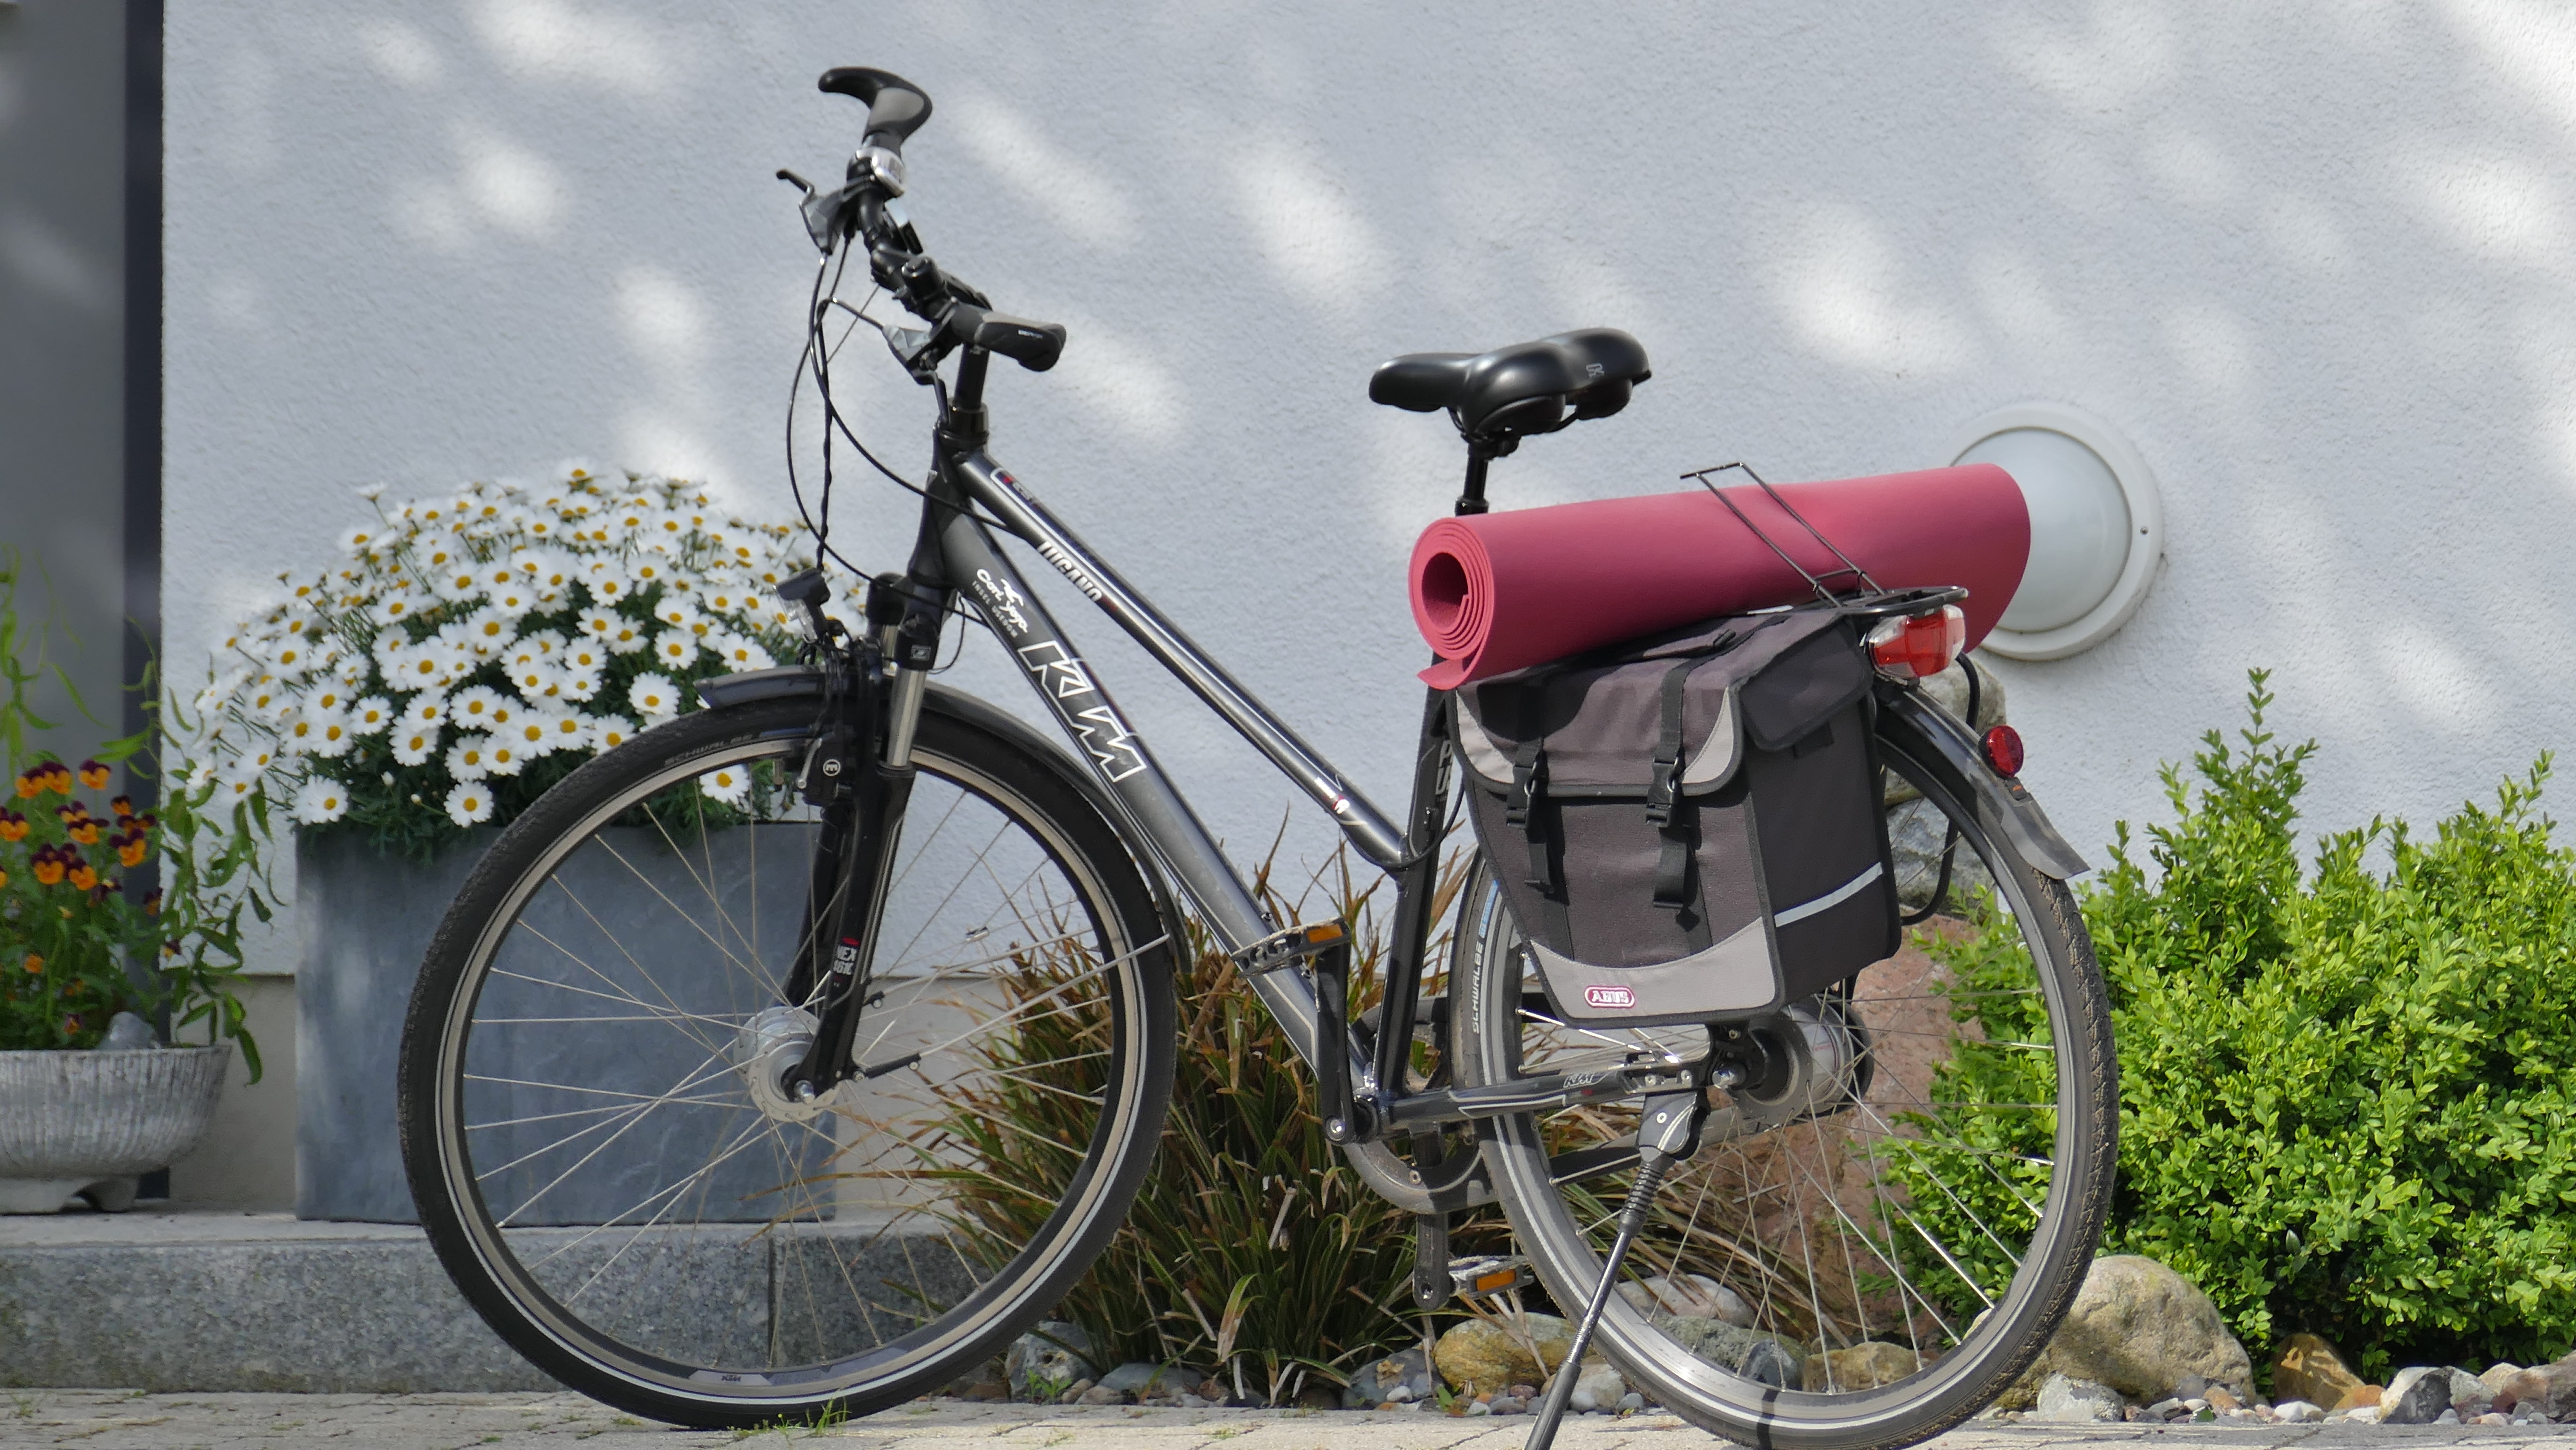
nature, sport, wheel, seat, bicycle, bike, summer, vehicle, drive, park, holiday, leisure, handle, sports equipment, mountain bike, cycling, tour, mat, handlebars, yoga, break, away, locomotion, recovery, two wheeled vehicle, mature, bicycle tour, bike ride, bicycle trip, means of transport, turn off, yoga mat, front wheel, road cycling, land vehicle, cyclo cross bicycle, road bicycle, racing bicycle, hybrid bicycle